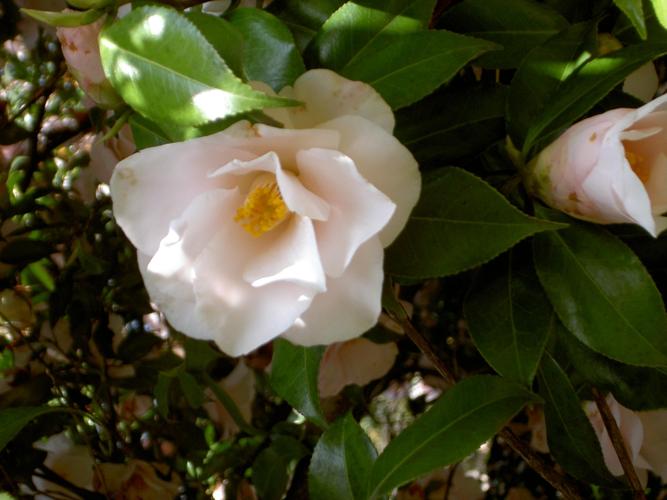
Label: camellia